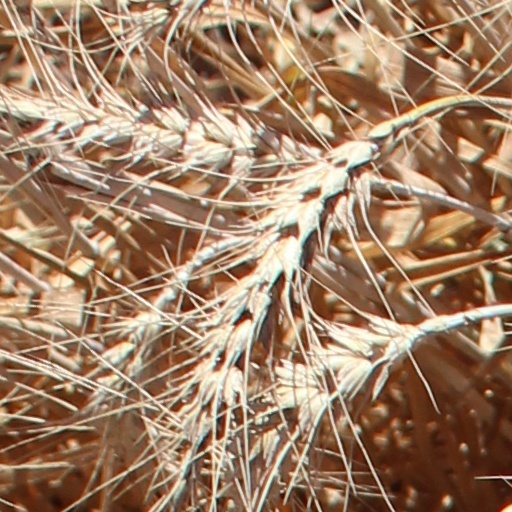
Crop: wheat